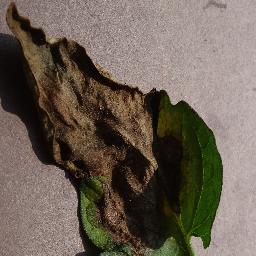
Label: Tomato___Late_blight